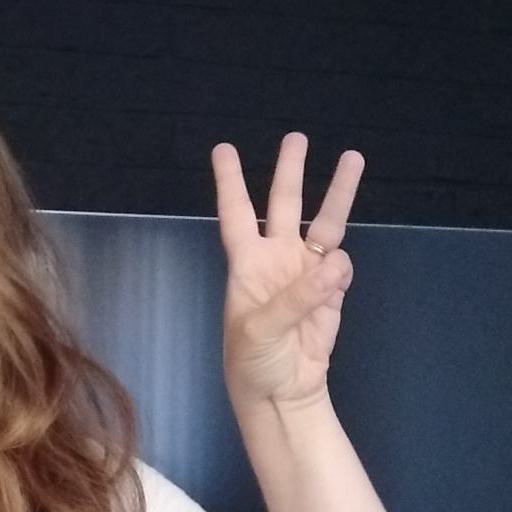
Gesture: three